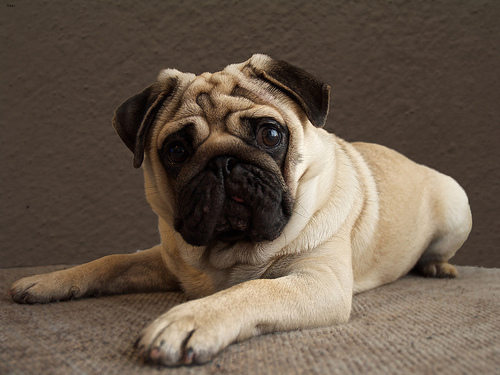
Animal: dog
Breed: pug